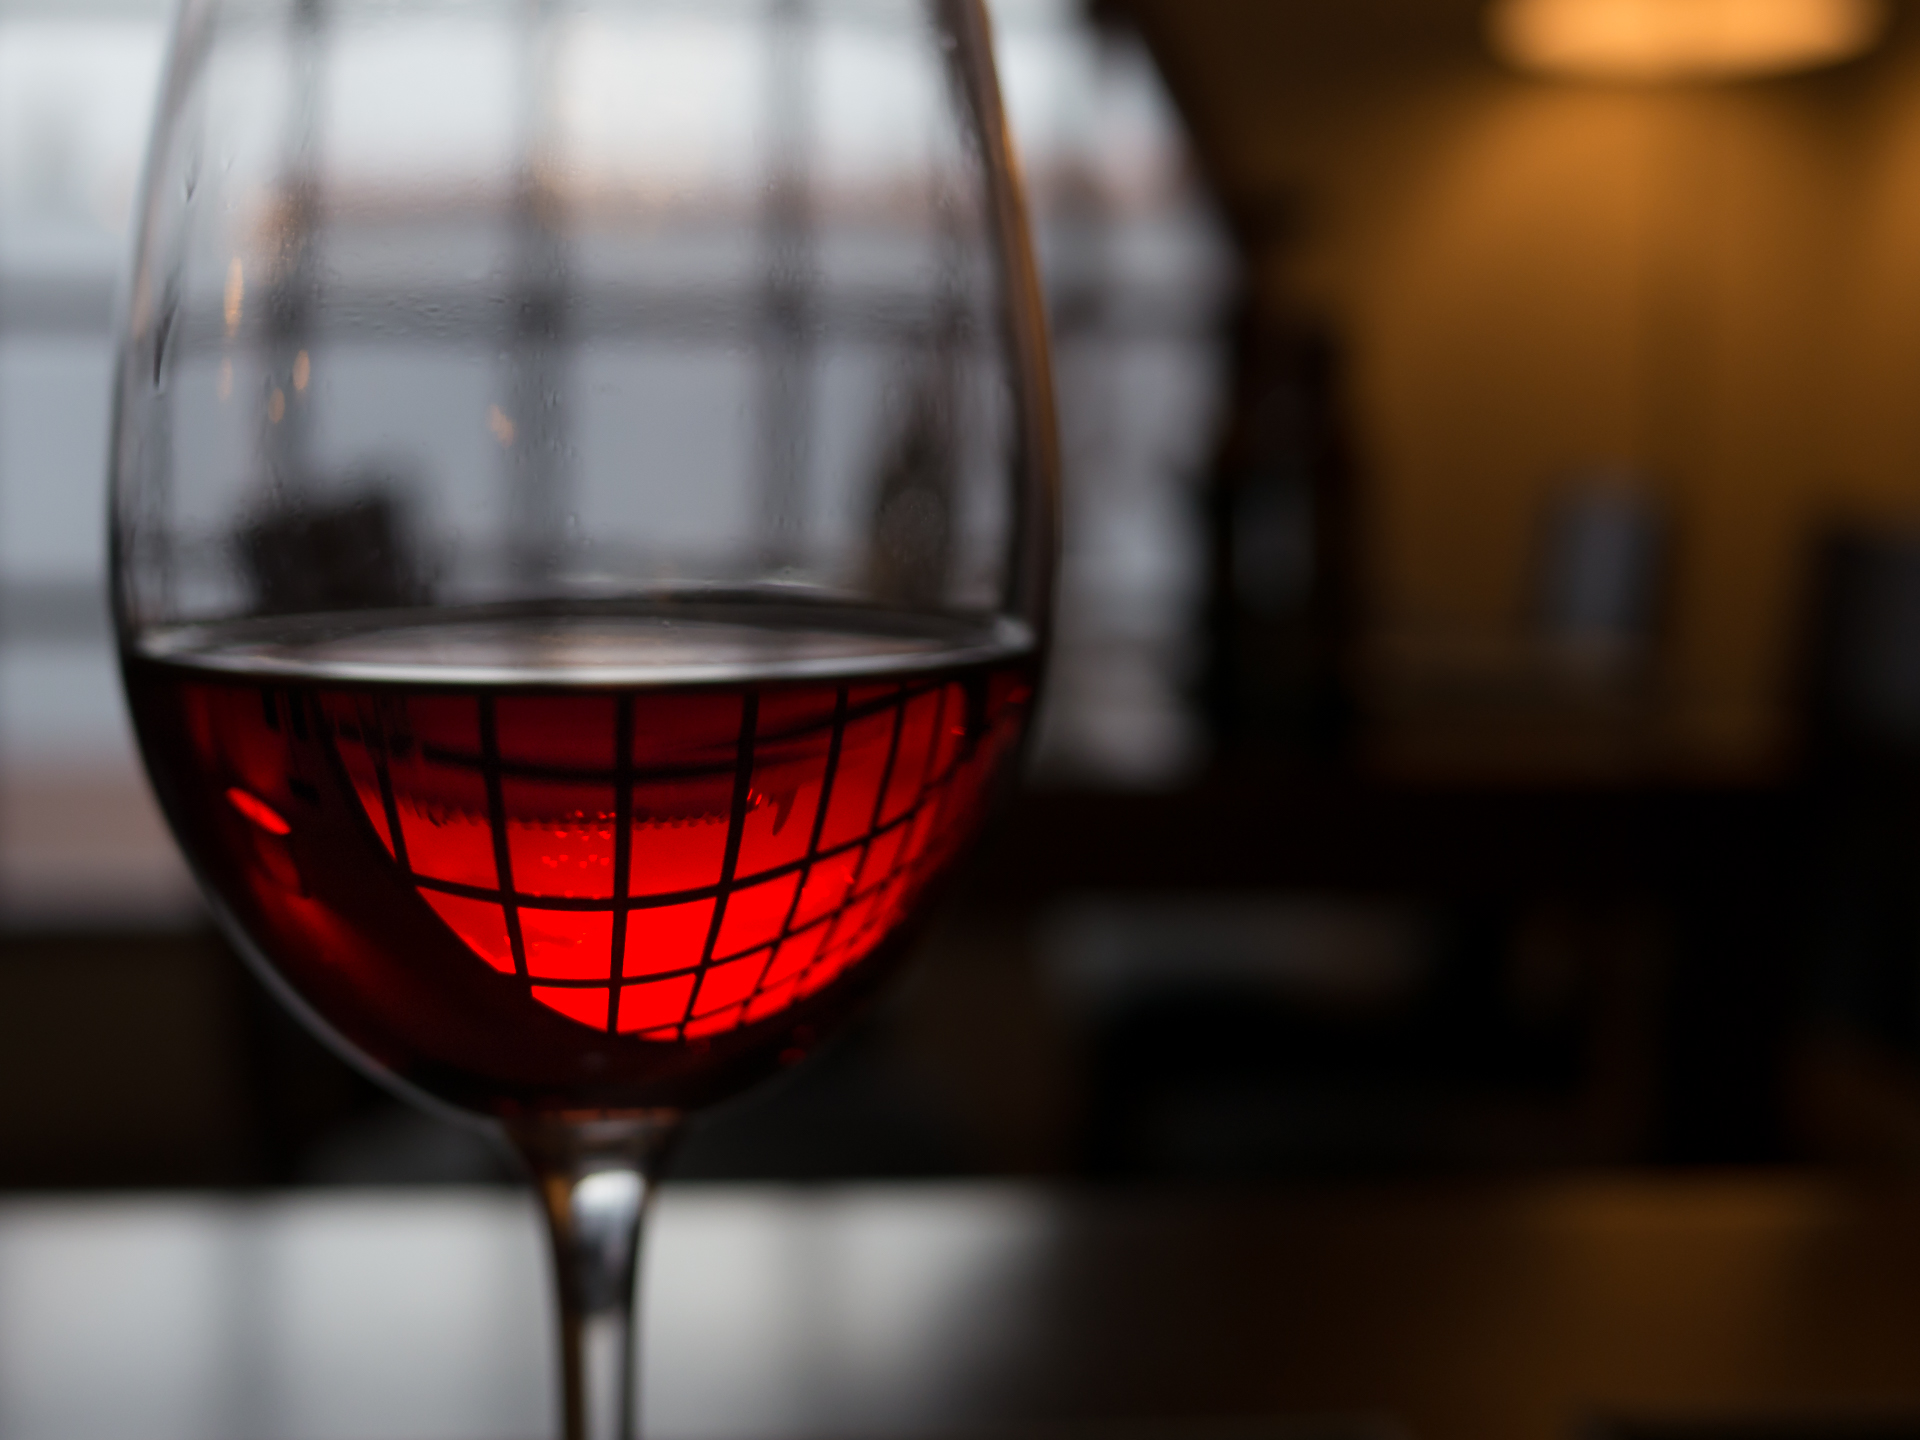
wine, glass, reflection, red, drink, red wine, material, wine glass, redwine, panasoniclumixg5, panasoniclumix20mm17, stemware, alcoholic beverage, drinkware